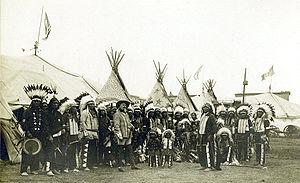
Le Koninklijke Atletieke Associatie Gent, abrégé en KAA Gent, couramment appelé AA Gent en néerlandais et La Gantoise en français, est un club de football belge fondé en 1900 et basé à Gand dans la province de Flandre Orientale.
Le western est un genre cinématographique dont l'action se déroule généralement en Amérique du Nord, plus spécialement aux États-Unis, lors de la conquête de l'Ouest dans les dernières décennies du XIXᵉ siècle. Il apparaît dès l'invention du cinématographe en 1895, en filiation directe avec la littérature et la peinture prenant pour sujet l'Ouest américain. Il connaît son apogée aux États-Unis au milieu du XXᵉ siècle avec l'âge d'or des studios hollywoodiens, avant d'être réinventé par les cinéastes européens dans les années 1960.